Sind River

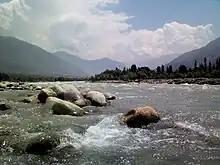
Sind River at Benhama village

Trout and hence trout fishing are at risk along the Sind river. This is for several reasons.